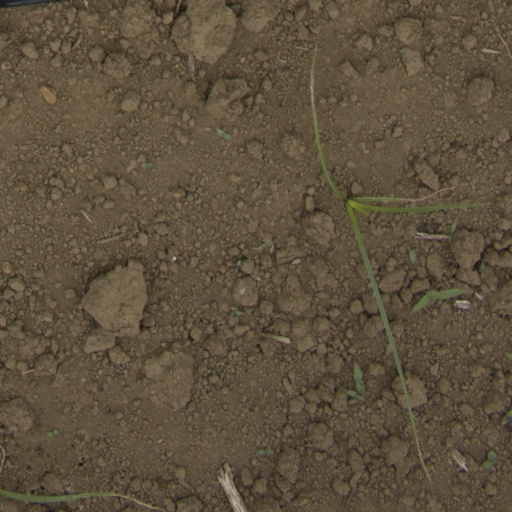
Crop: Jerusalem artichoke